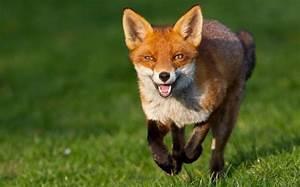
dog